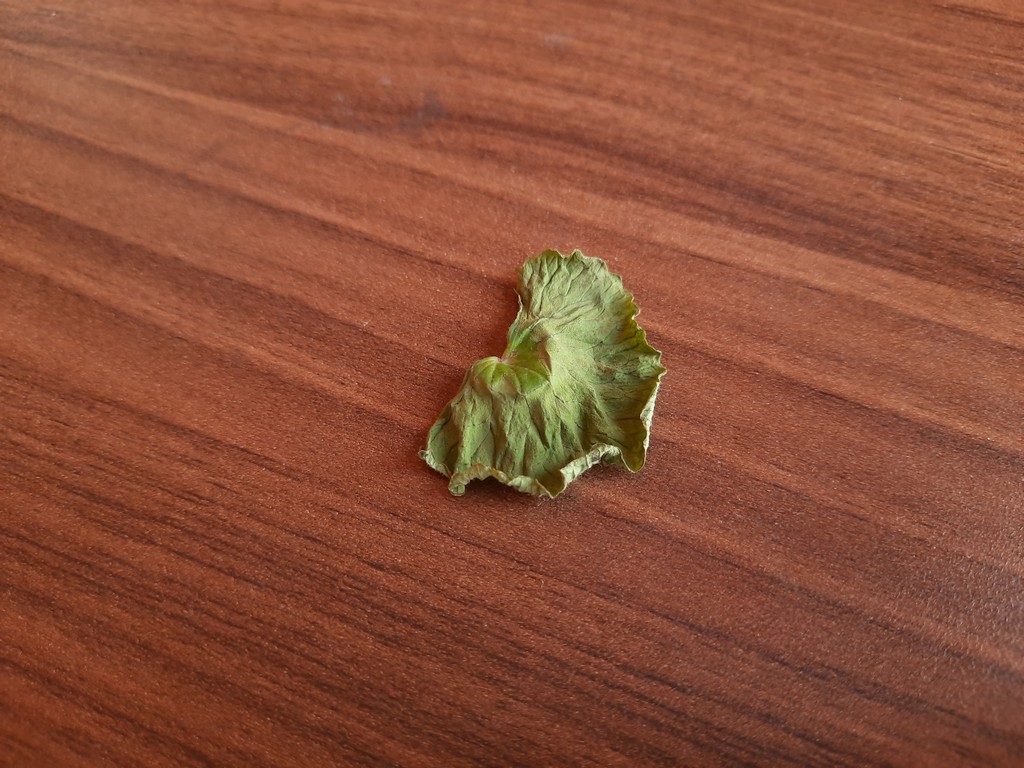
Label: Dried